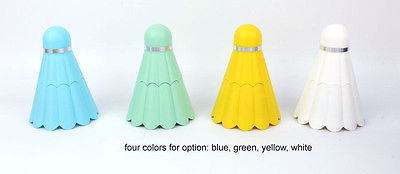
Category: fan